Anti-vaccine activism

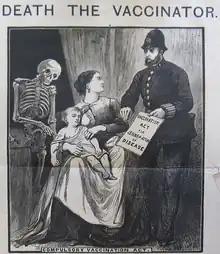
"Death the Vaccinator", published by the London Society for the Abolition of Compulsory Vaccination in the late 1800s

In 1880, William Tebb enlarged and reorganized the Anti-Compulsory Vaccination League in the UK with the formation of the London Society for the Abolition of Compulsory Vaccination, with William Young as secretary. The "Vaccination Inquirer", established by Tebb in 1879, was adopted as the official organ of the Society. A series of fourteen "Vaccination Tracts" was begun by Young in 1877 and completed by Garth Wilkinson in 1879. William White was the first editor of the "Vaccination Inquirer" and after his death in 1885, he was succeeded by Alfred Milnes. Frances Hoggan and her husband authored an article for the "Vaccination Inquirer" in September 1883 which argued against compulsory vaccination. The London Society focused on lobbying parliamentary support in the 1880s and early 1890s. They gained support from several members of the House of Commons of which the most prominent was Peter Alfred Taylor, the member for Leicester, which was described as the "Mecca of antivaccination".